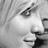
Emotion: happy